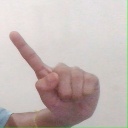
अक्षर: ए